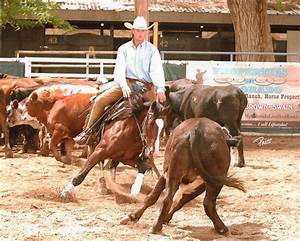
Label: cavallo